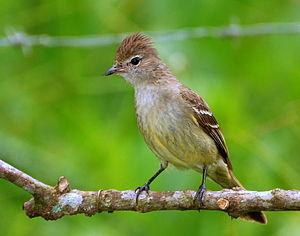
Elaenia est un genre d'oiseaux sud-américains de la famille des Tyrannidés. La nomenclature aviaire en langue française donne à ces oiseaux le nom normalisé d'Élénie.